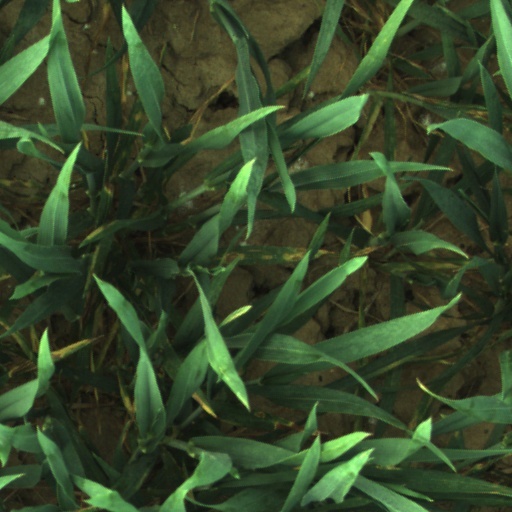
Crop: wheat